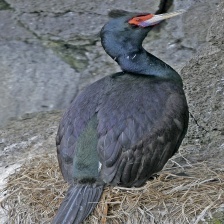
Species: RED FACED CORMORANT
Scientific name: PHALACROCORAX URILE